August Borsig

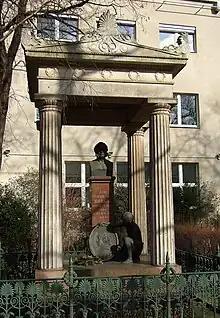
The memorial pictured in 2007 in the Berlin cemetery

After World War II, the company was called Borsig AG, owned by Rheinmetall (as Rheinmetall-Borsig) and later by VIAG, a company owned by the German Federal Republic. In 1970, Borsig was sold to the private company Deutsche Babcock AG, later known as Babcock Borsig AG.